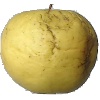
Label: Apple Golden 1